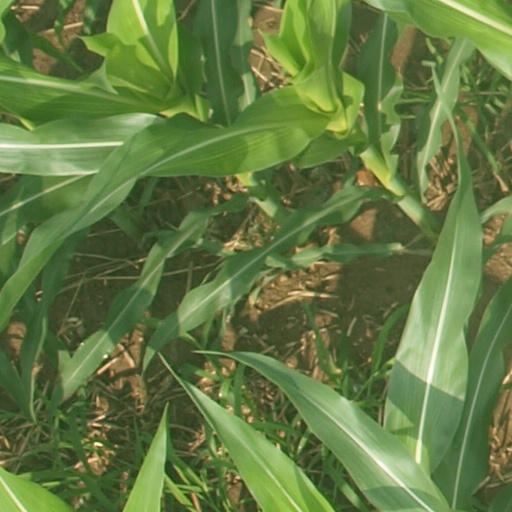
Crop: maize; corn